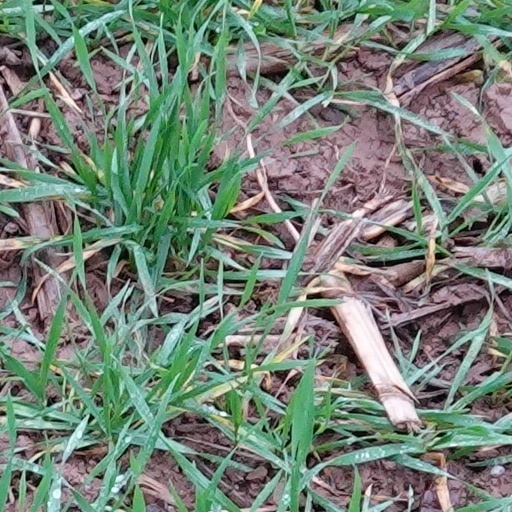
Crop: wheat